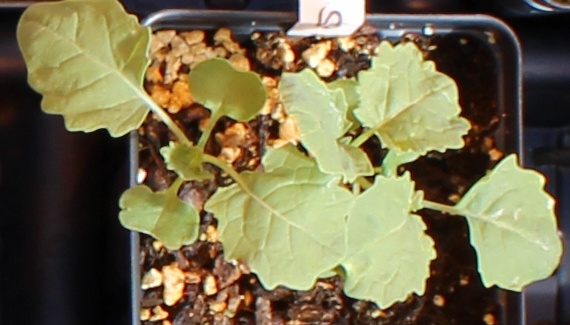
Label: Canola